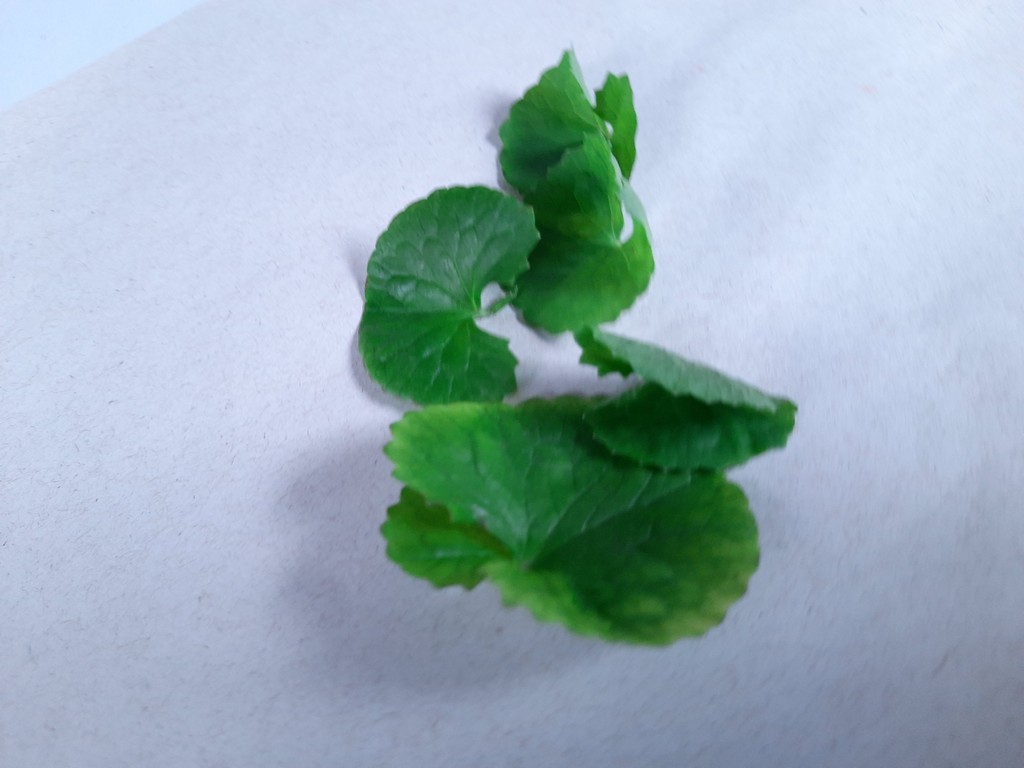
Label: Healthy